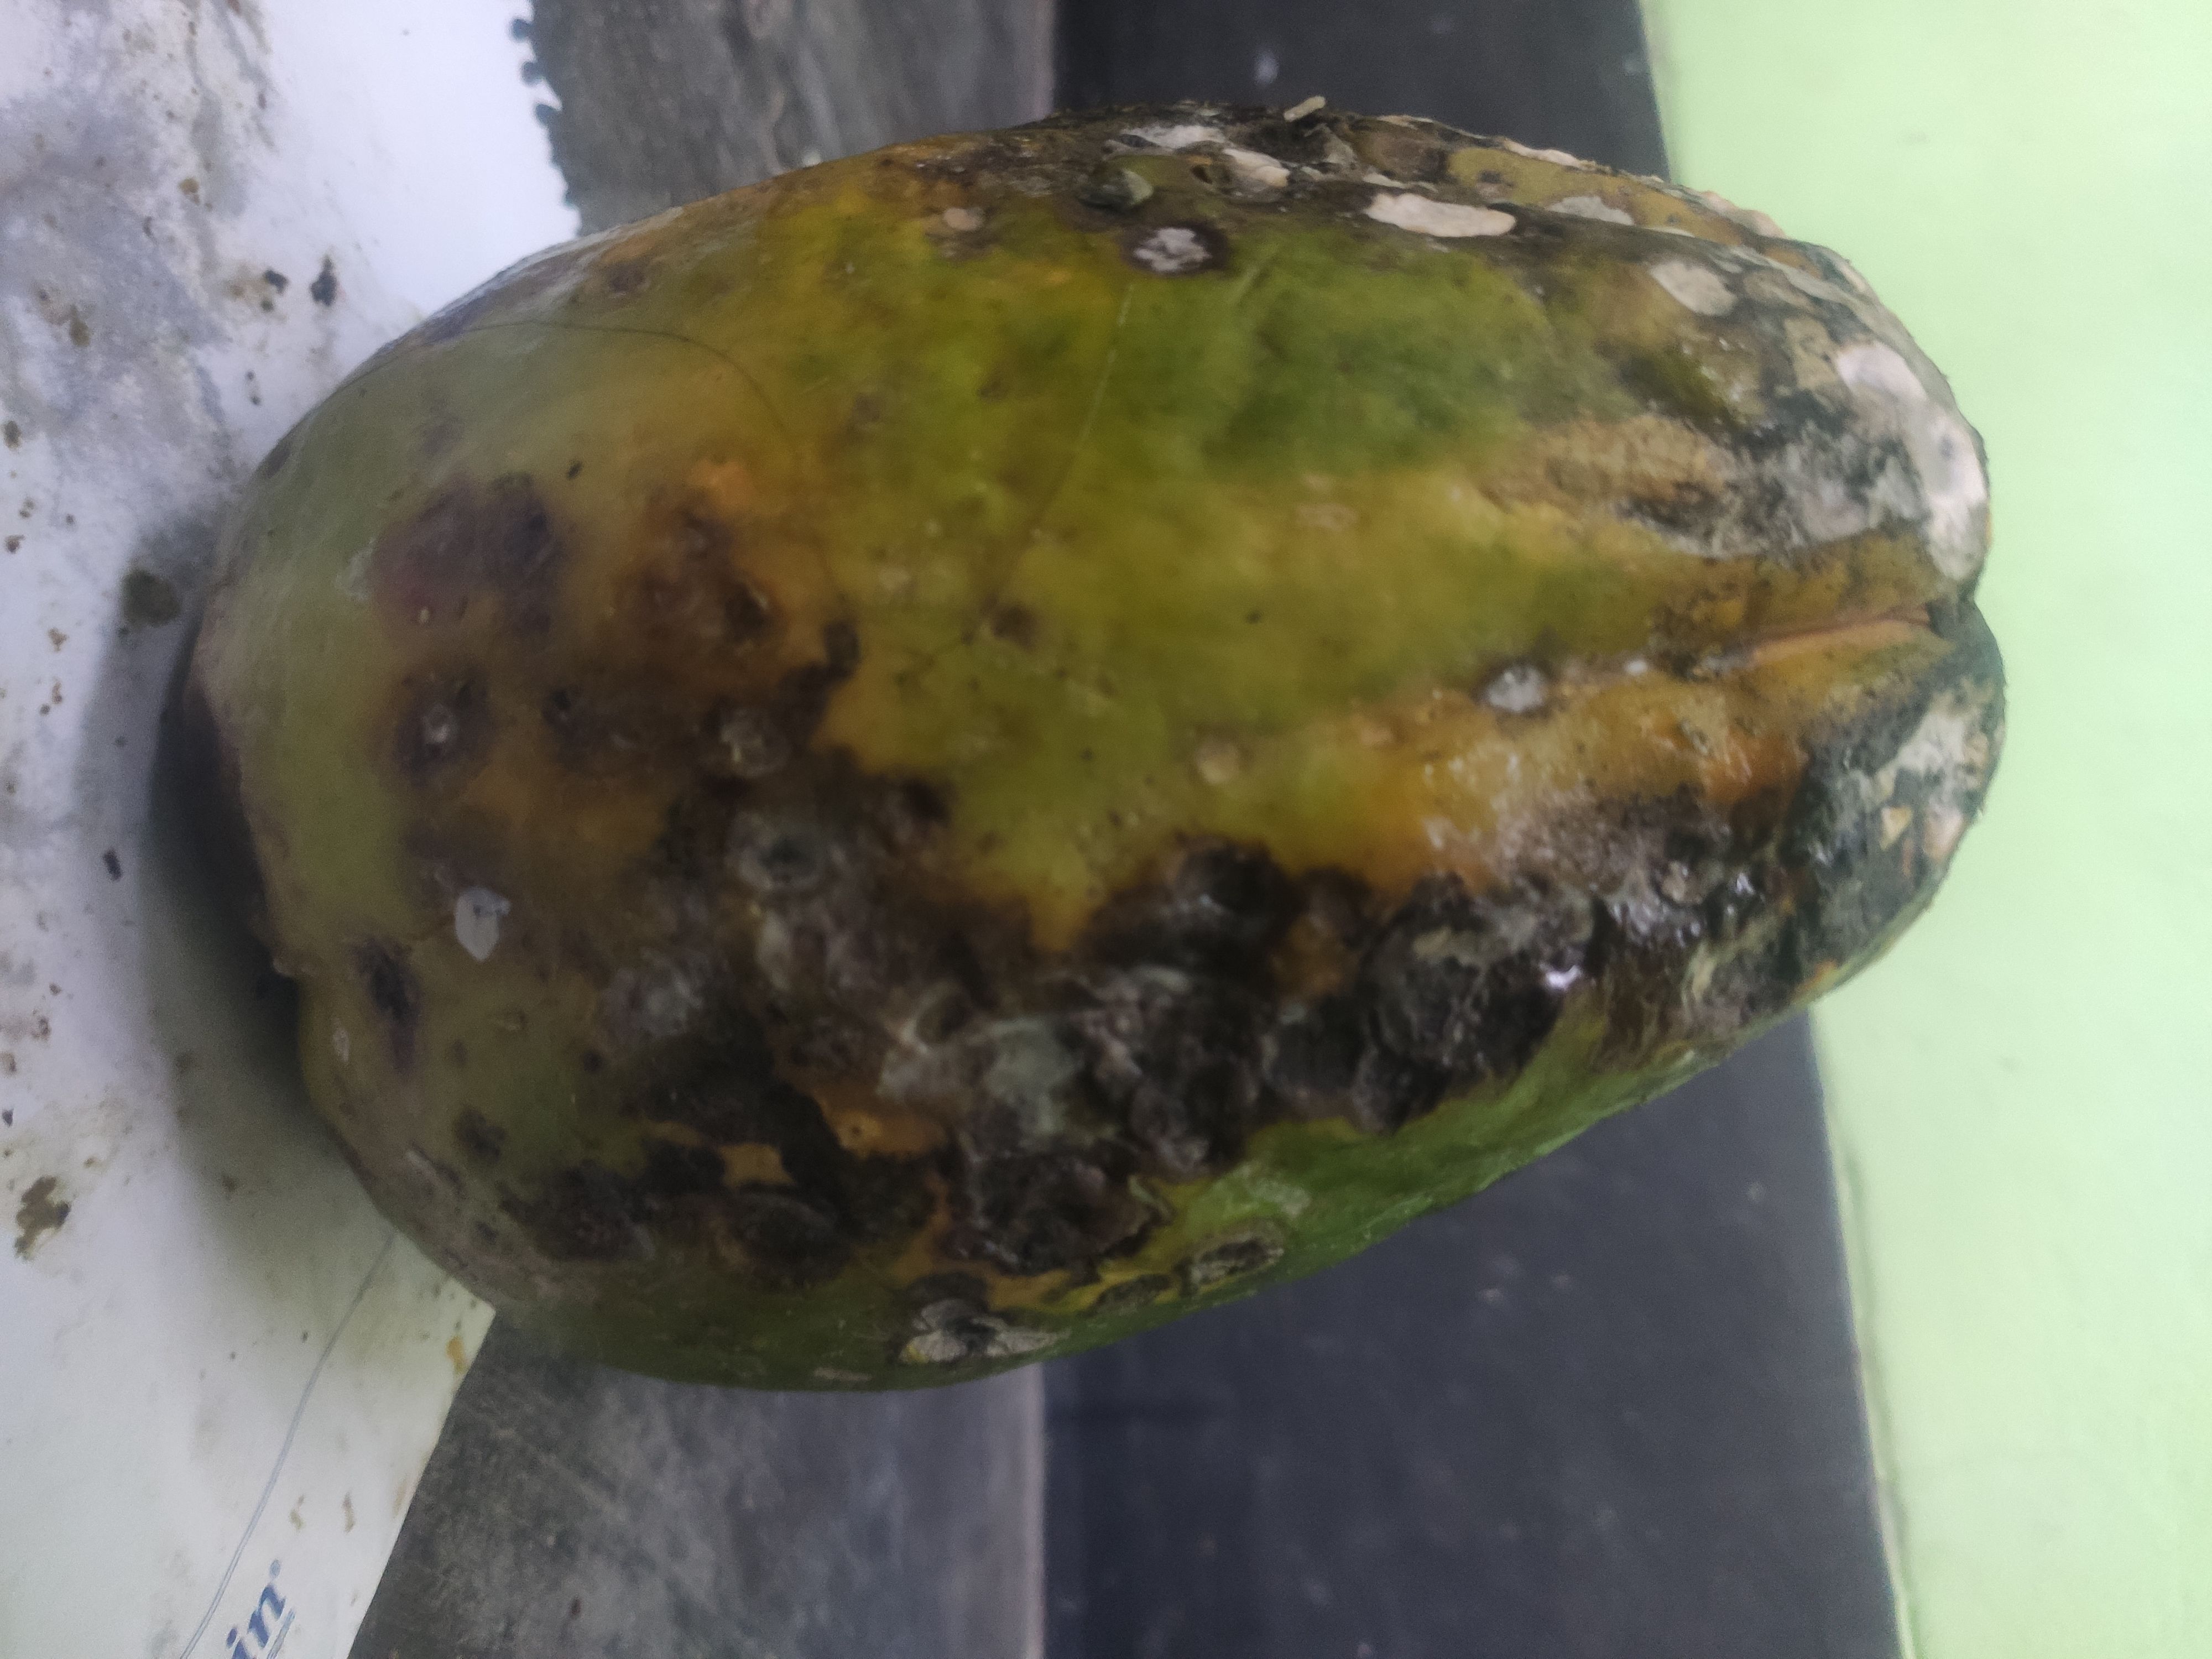
Fruit: papayas
Grade: 3rd-grade